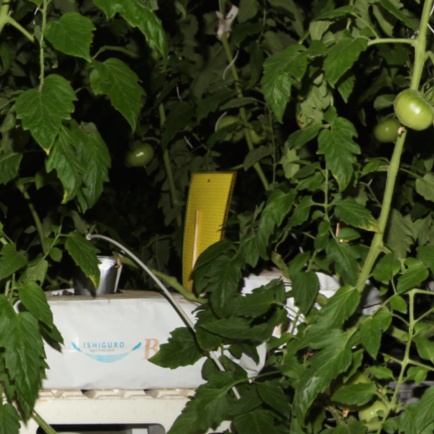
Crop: tomato